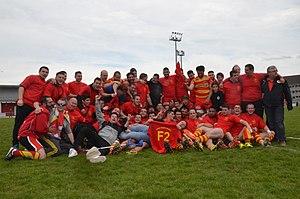
Photo de liesse entre les joueurs à la fin du match
Le Saint Priest Rugby est un club de rugby à XV français évoluant en Fédérale 2, quatrième niveau en France.